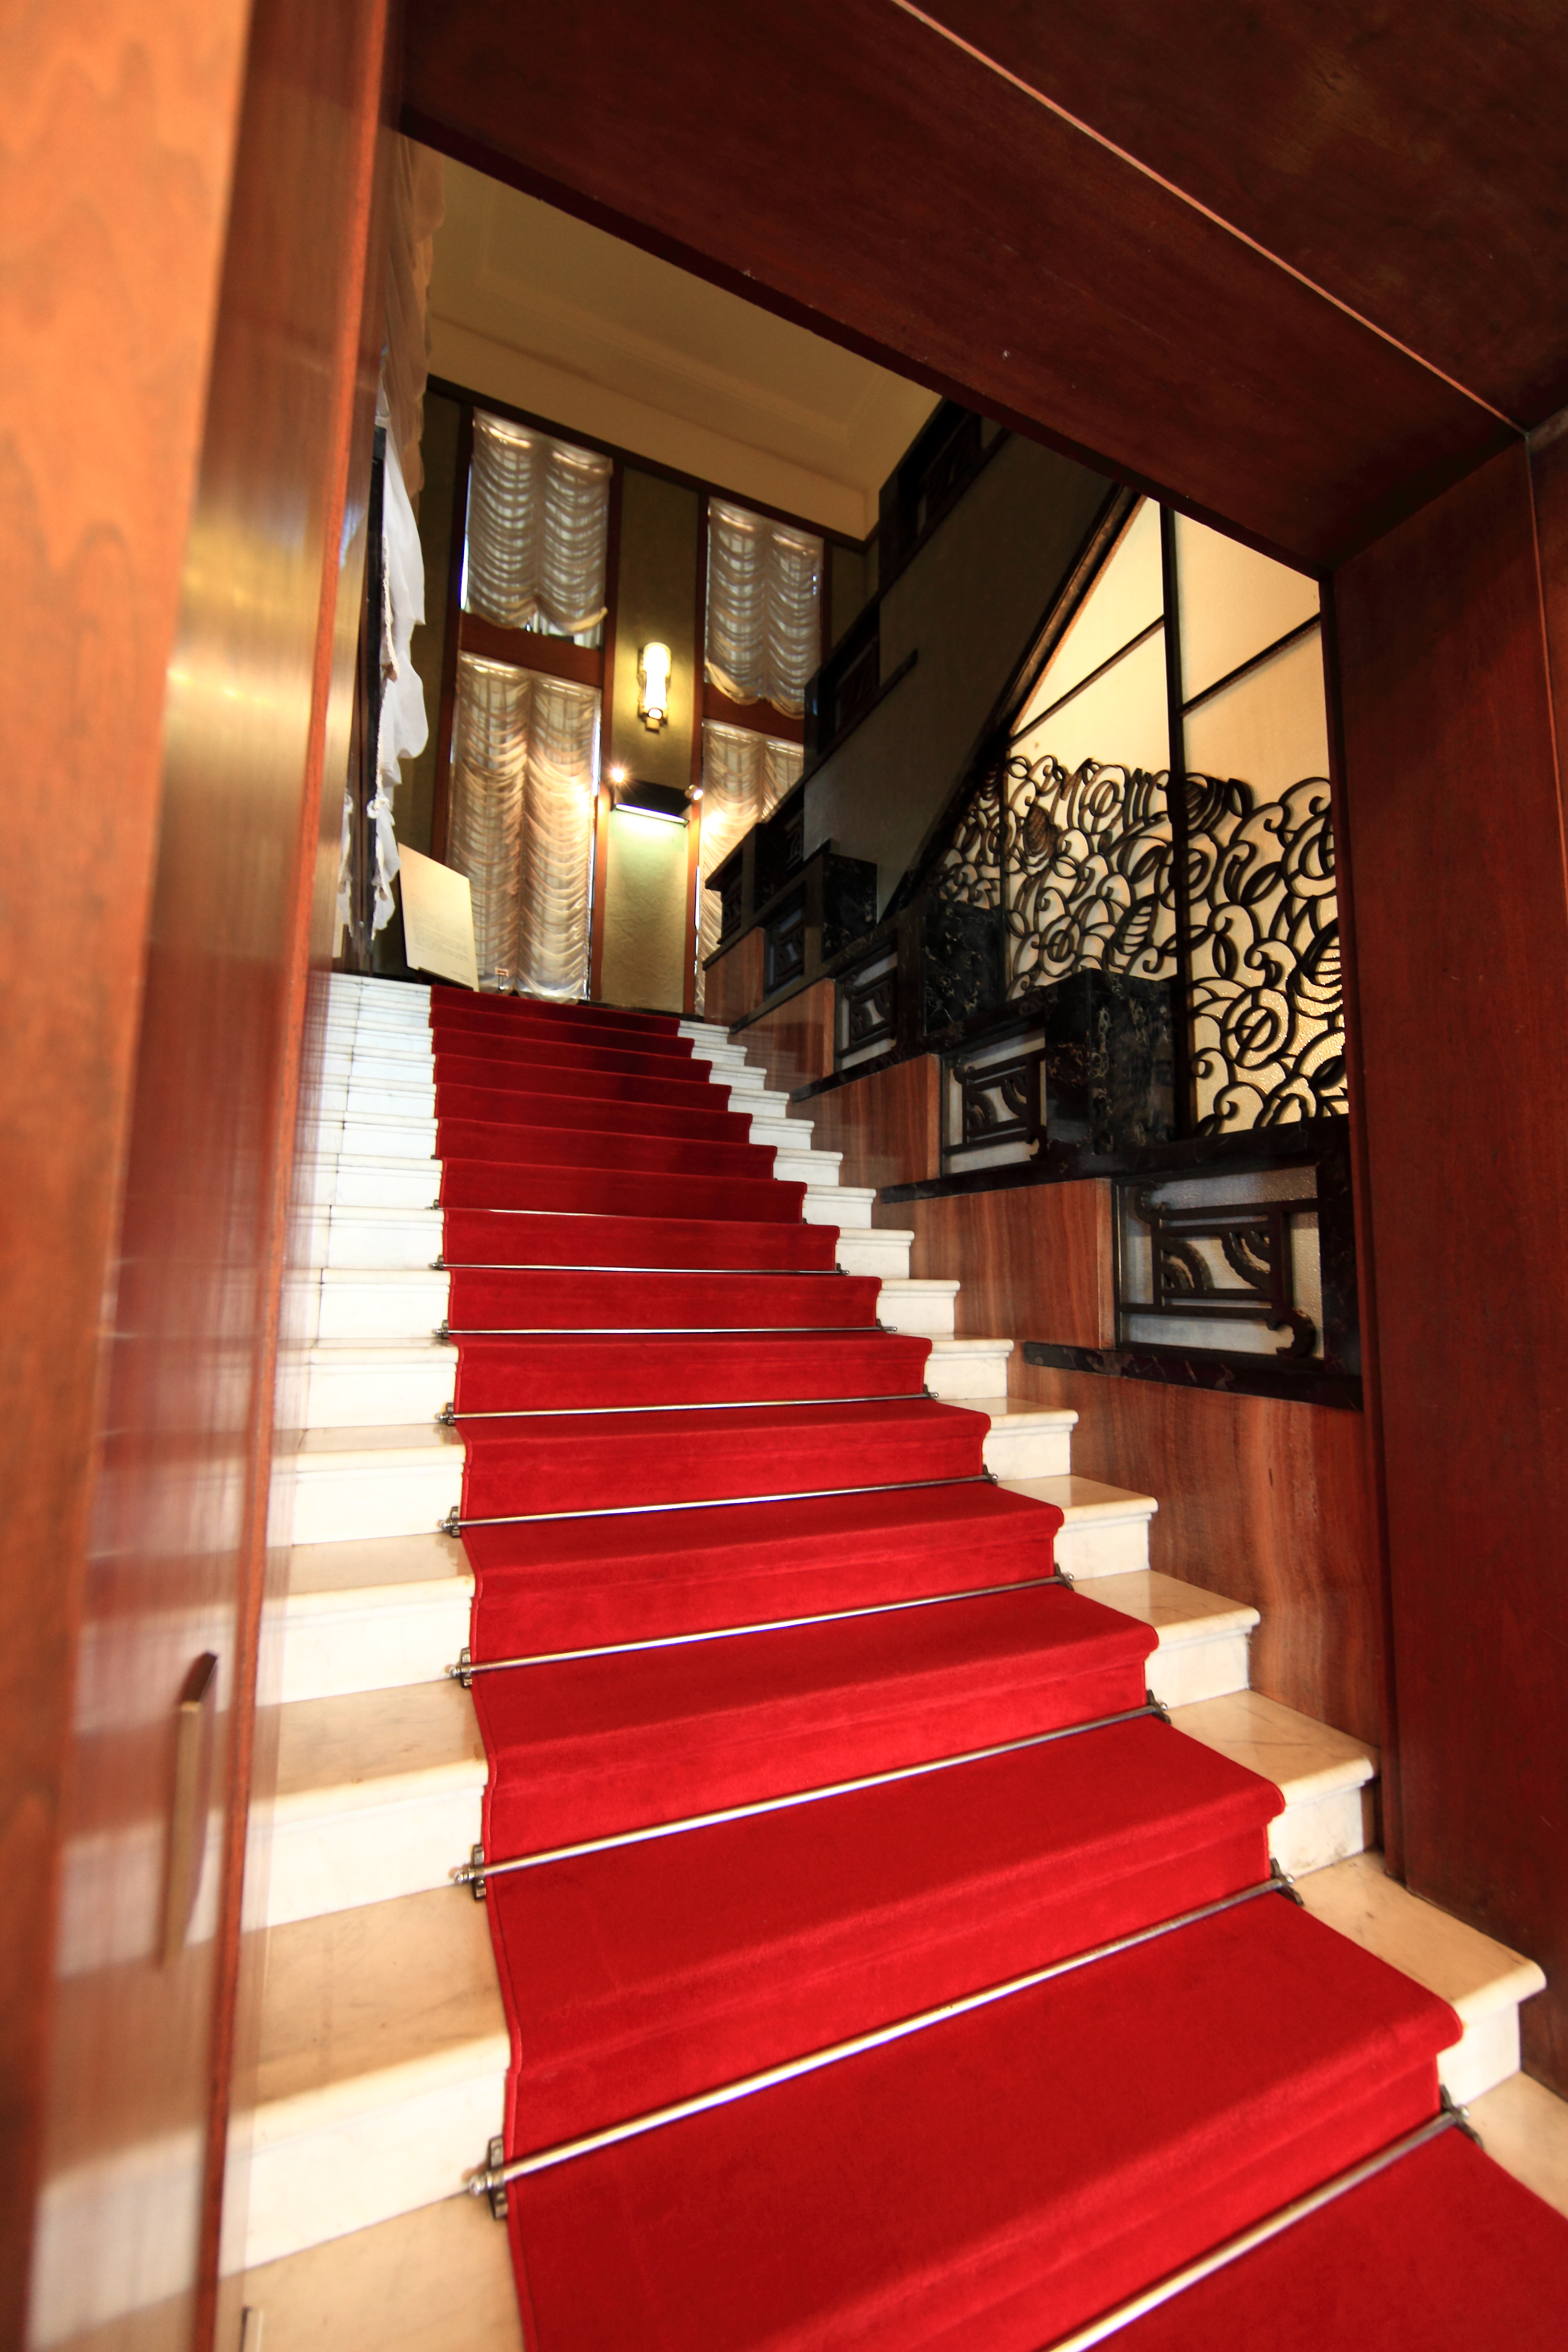
wood, house, auditorium, interior, restaurant, home, high, red, museum, hall, metropolitan, room, interior design, aisle, art, design, tokyo, stairs, 5d, style, hires, markii, artdeco, hi, res, resolution, canonef14mmf28liiusm, teien, flooring